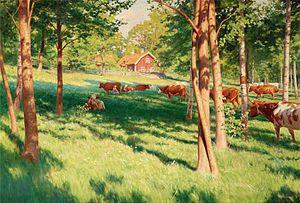
L’élevage, ou vacherie en français louisianais, est l'ensemble des activités qui assurent la multiplication des animaux souvent domestiques, parfois sauvages, pour l'usage des humains.